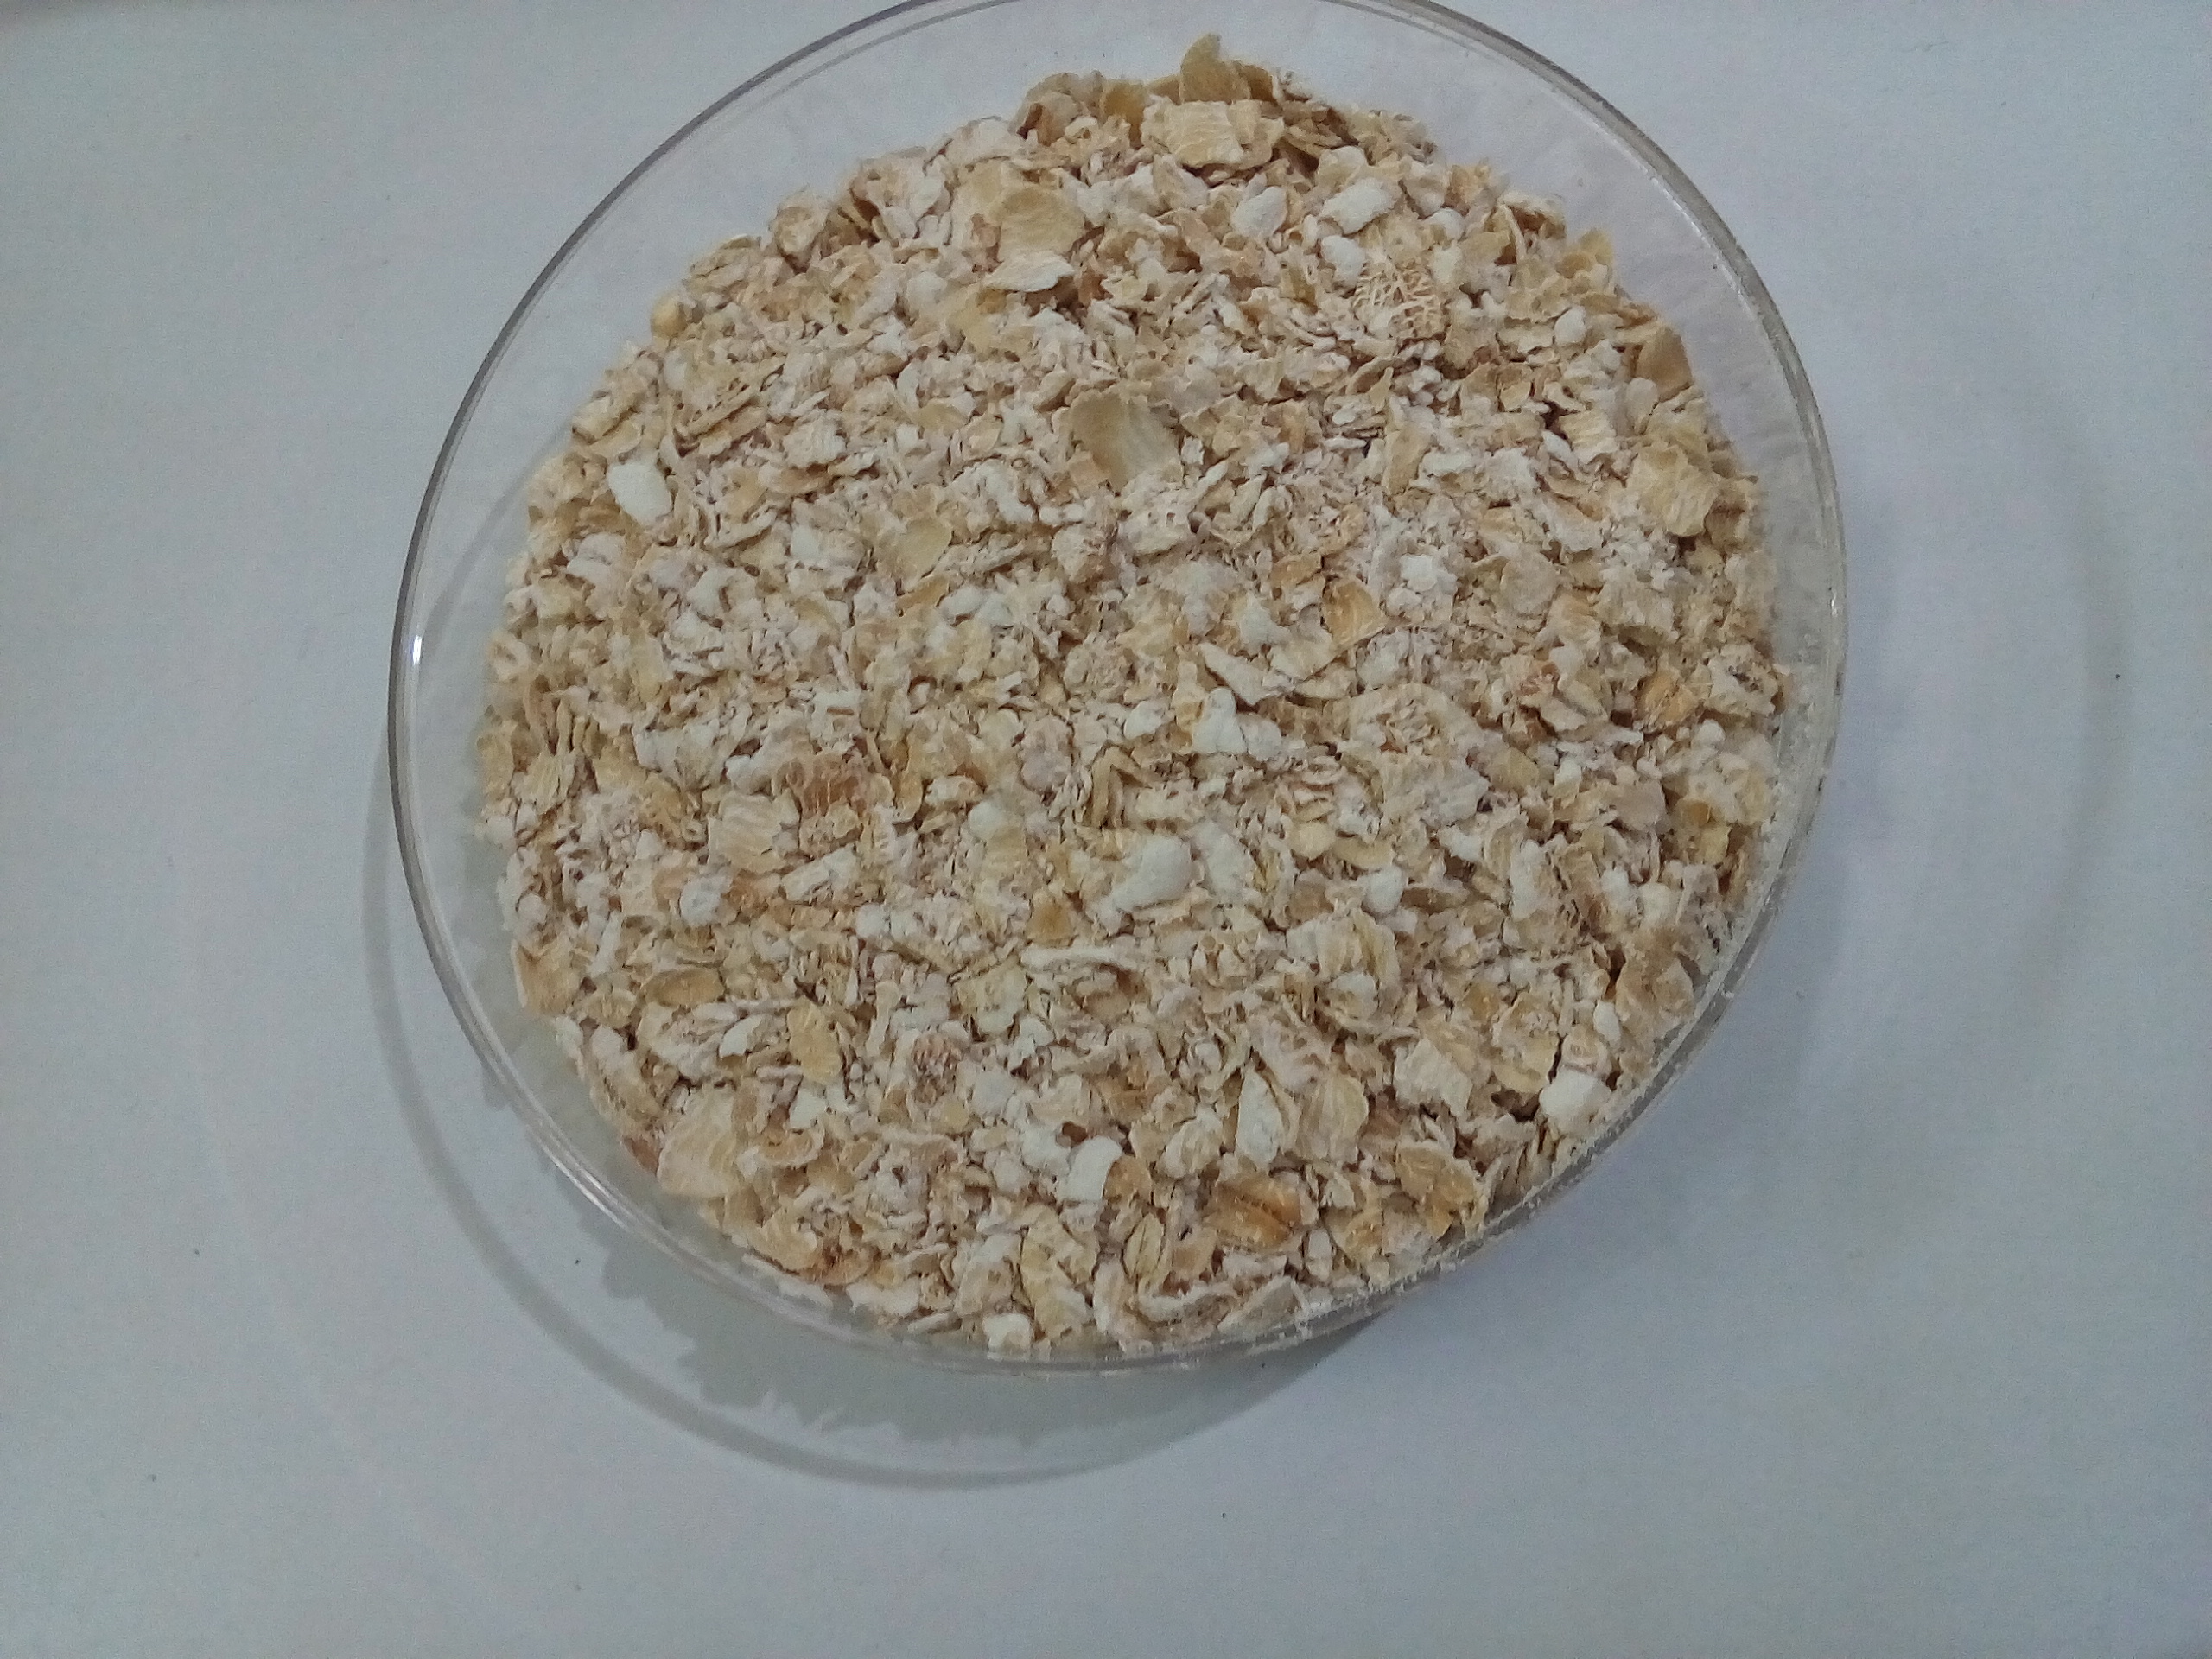
Rice seed variety: Unknown